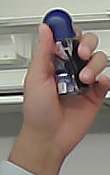
Product: nivea_rollon